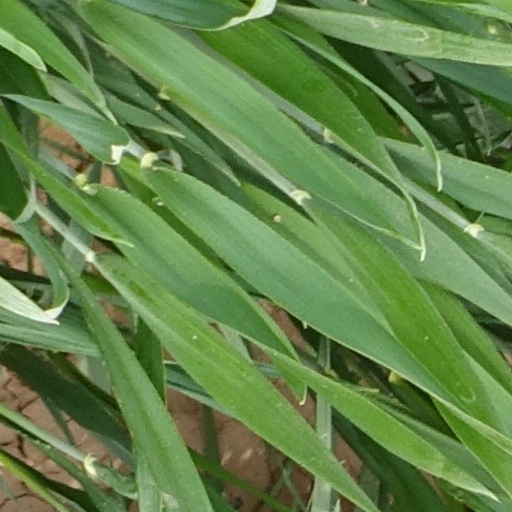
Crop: wheat